Hawaiian Kingdom

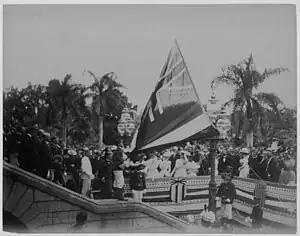
On August 12, 1898, the flag of the Hawaiian Kingdom over ʻIolani Palace was lowered to raise the United States flag to signify annexation.

In 1891, Kalākaua died and his sister Liliʻuokalani assumed the throne. She came to power during an economic crisis precipitated in part by the McKinley Tariff. By rescinding the Reciprocity Treaty of 1875, the new tariff eliminated the previous advantage Hawaiian exporters enjoyed in trade to U.S. markets. Many Hawaiian businesses and citizens felt the lost revenue, and so Liliʻuokalani proposed a lottery and opium licensing to bring in additional revenue. Her ministers and closest friends tried to dissuade her from pursuing the bills, and these controversial proposals were used against her in the looming constitutional crisis.